Villa Torlonia (Rome)

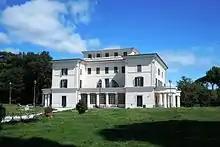
Villa Torlonia, the rear facade

Mussolini rented it from the Torlonia for one lira a year to use as his state residence from the 1920s onwards. He and his family lived there for the next 18 years. It was abandoned after 1945, and allowed to decay in the following decades, but recent restoration work has allowed it to be opened to the public as a museum owned and operated by Rome's municipality.